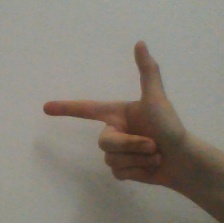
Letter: yaa